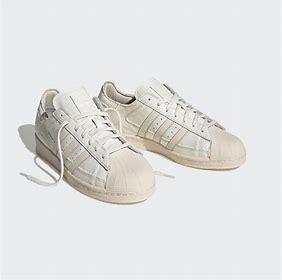
Brand: Adidas
Model: Superstar 82